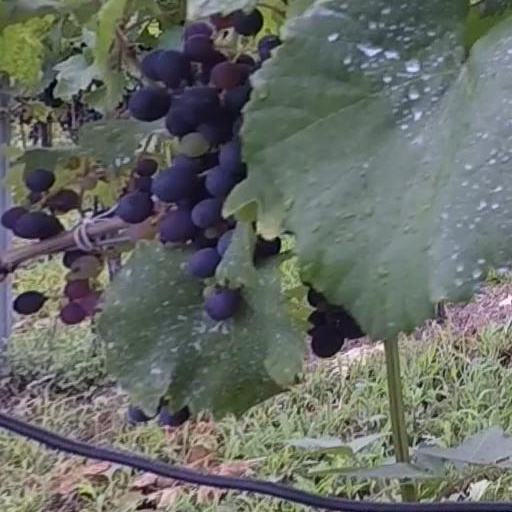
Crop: grape